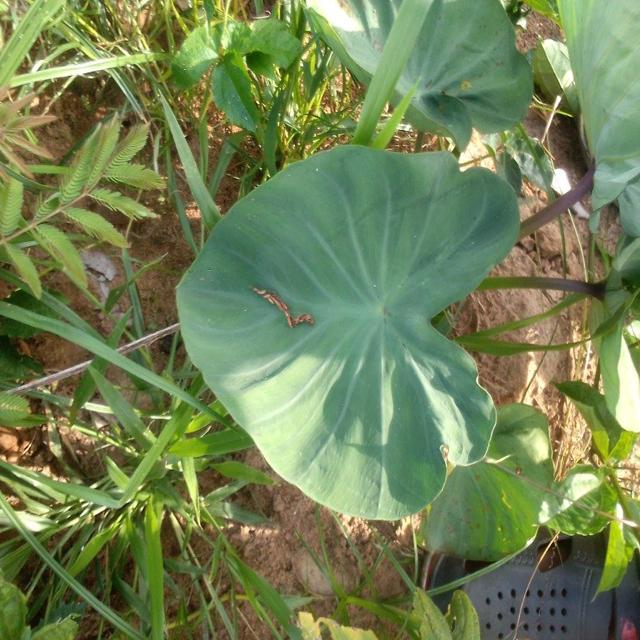
Label: Healthy